Mediterranean tropical-like cyclone

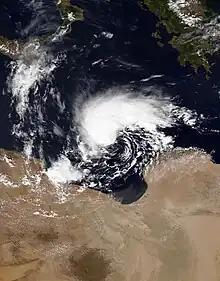
Medicane Daniel on 9 September 2023

On 5 November, the Spanish Meteorological Agency (AEMET) started tracking a low near the Balearic Islands and named it "Blas". An orange alert was issued for these islands, for coastal impacts and rain. The north of Catalonia was declared an Orange Zone, as strong winds blew inland from the Spanish Navarre and Aragon. Météo-France also issued a yellow alert for Aude and Pyrénées-Orientales for wind, as well as Corsica for rain. As the system stalled between Sardinia and the Balearic Islands on 8 November, AEMET predicted a strengthening trend for the next two days and maintained its alerts. At 00:00 UTC on 11 November, the system came very close to the Balearic Islands again. On 13 November, the storm developed a spiral structure similar to those of tropical cyclones, while shedding its frontal structure. After striking the islands again, the storm then slowly weakened while drifting back southeastward. On 14 November, the cyclone turned northward, moving over Sardinia and Corsica, before curving back southwestward on 15 November and moving over Sardinia again, while restrengthening in the process. On 16 November, Blas turned eastward once again, passing just south of Sardinia and moving towards Italy, before dissipating over the Tyrrhenian Sea on 18 November.